Rosenheim–Salzburg railway

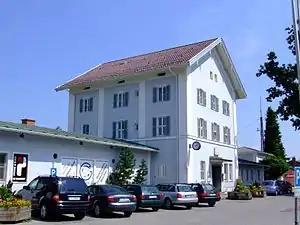
Prien am Chiemsee station building

In 1881, the halt of Rimsting was built so that king Ludwig II could visit the construction site of the New Herrenchiemsee Palace. 70 years later, in 1981, the station was closed for passenger traffic. A siding still exists for freight traffic. The station building, which was built in 1911 and is now heritage-listed, houses a cultural meeting place.